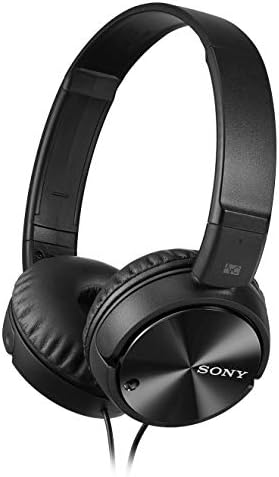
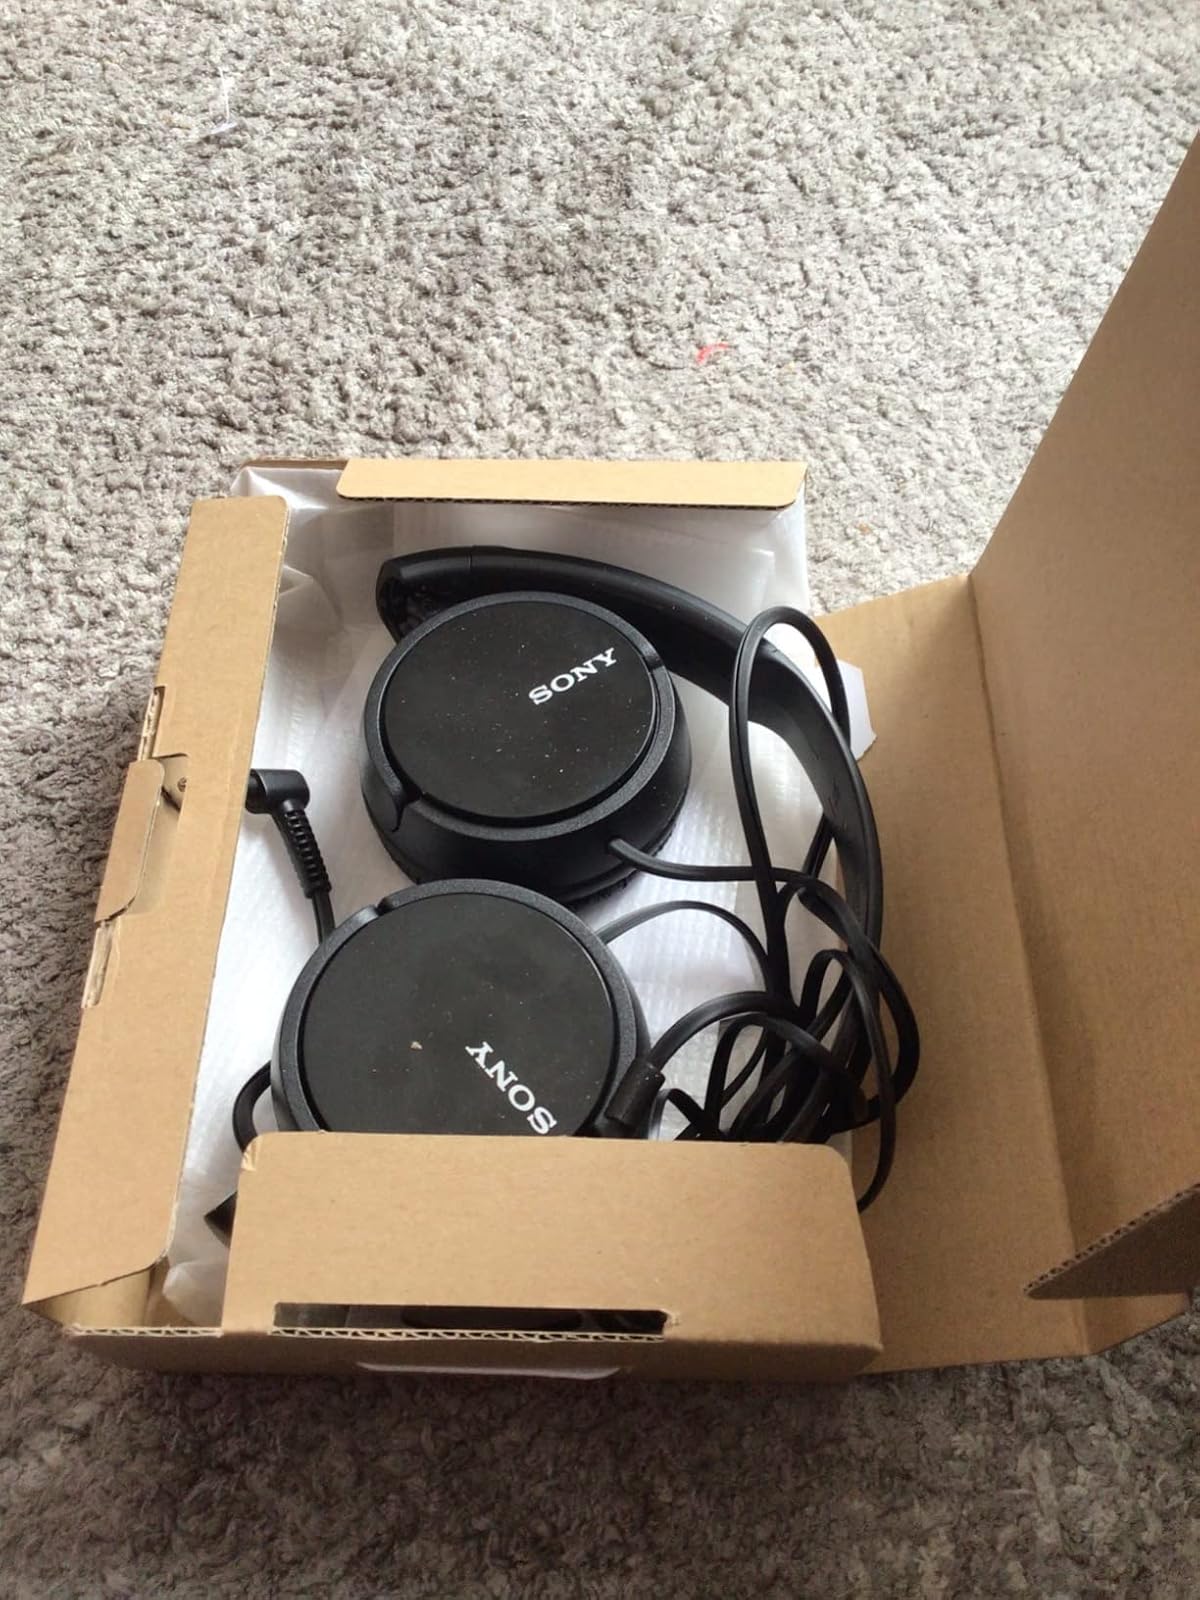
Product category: headphones
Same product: yes